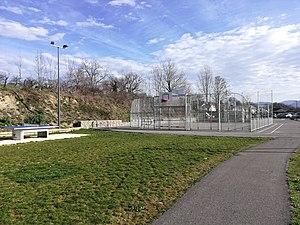
Table de ping-pong et terrain de basket du CITY PARK de Charnècles
Charnècles est une commune française située dans le département de l'Isère en région Auvergne-Rhône-Alpes.